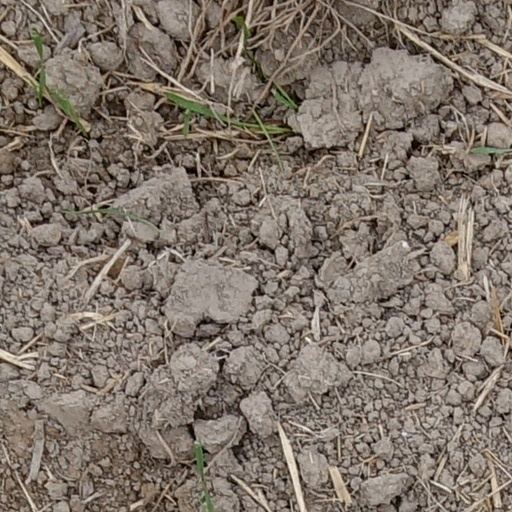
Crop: wheat